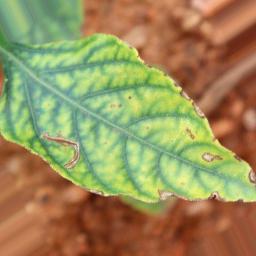
Label: nutritional